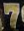
Number: 7